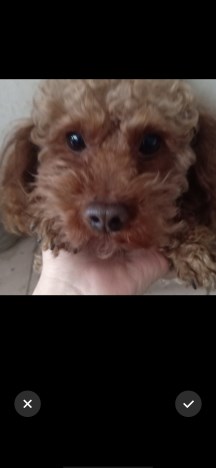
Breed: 7449-n000128-teddy